New Valley Project

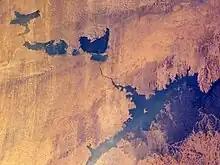
Satellite view detail

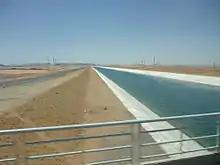
Sheikh Zayed canal of New Valley project, Libyan desert, Egypt

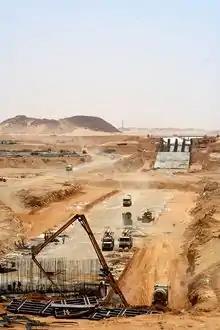
Construction site (2009) of the syphon that delivers water from the new valley project under the toshka spillway

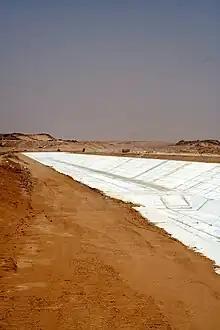
Toshka Canal

The essential problem is that the Western Desert's high saline levels and the presence of underground aquifers in the area act as a major obstacle to any irrigation project. As the land is irrigated, the salt would mix with the aquifers and would reduce access to potable water. There is also the difficulty that the clay minerals found in the soil are posing technical problems to the big wheeled structures moving around autonomously to irrigate the land. Often their wheels get stuck in a little bowl created by wet clay that dried, and the irrigation machines come to a standstill. The only objective met up to April 2012 is the diversion of water from Lake Nasser into what little of the Sheikh Zayed Canal has been built.